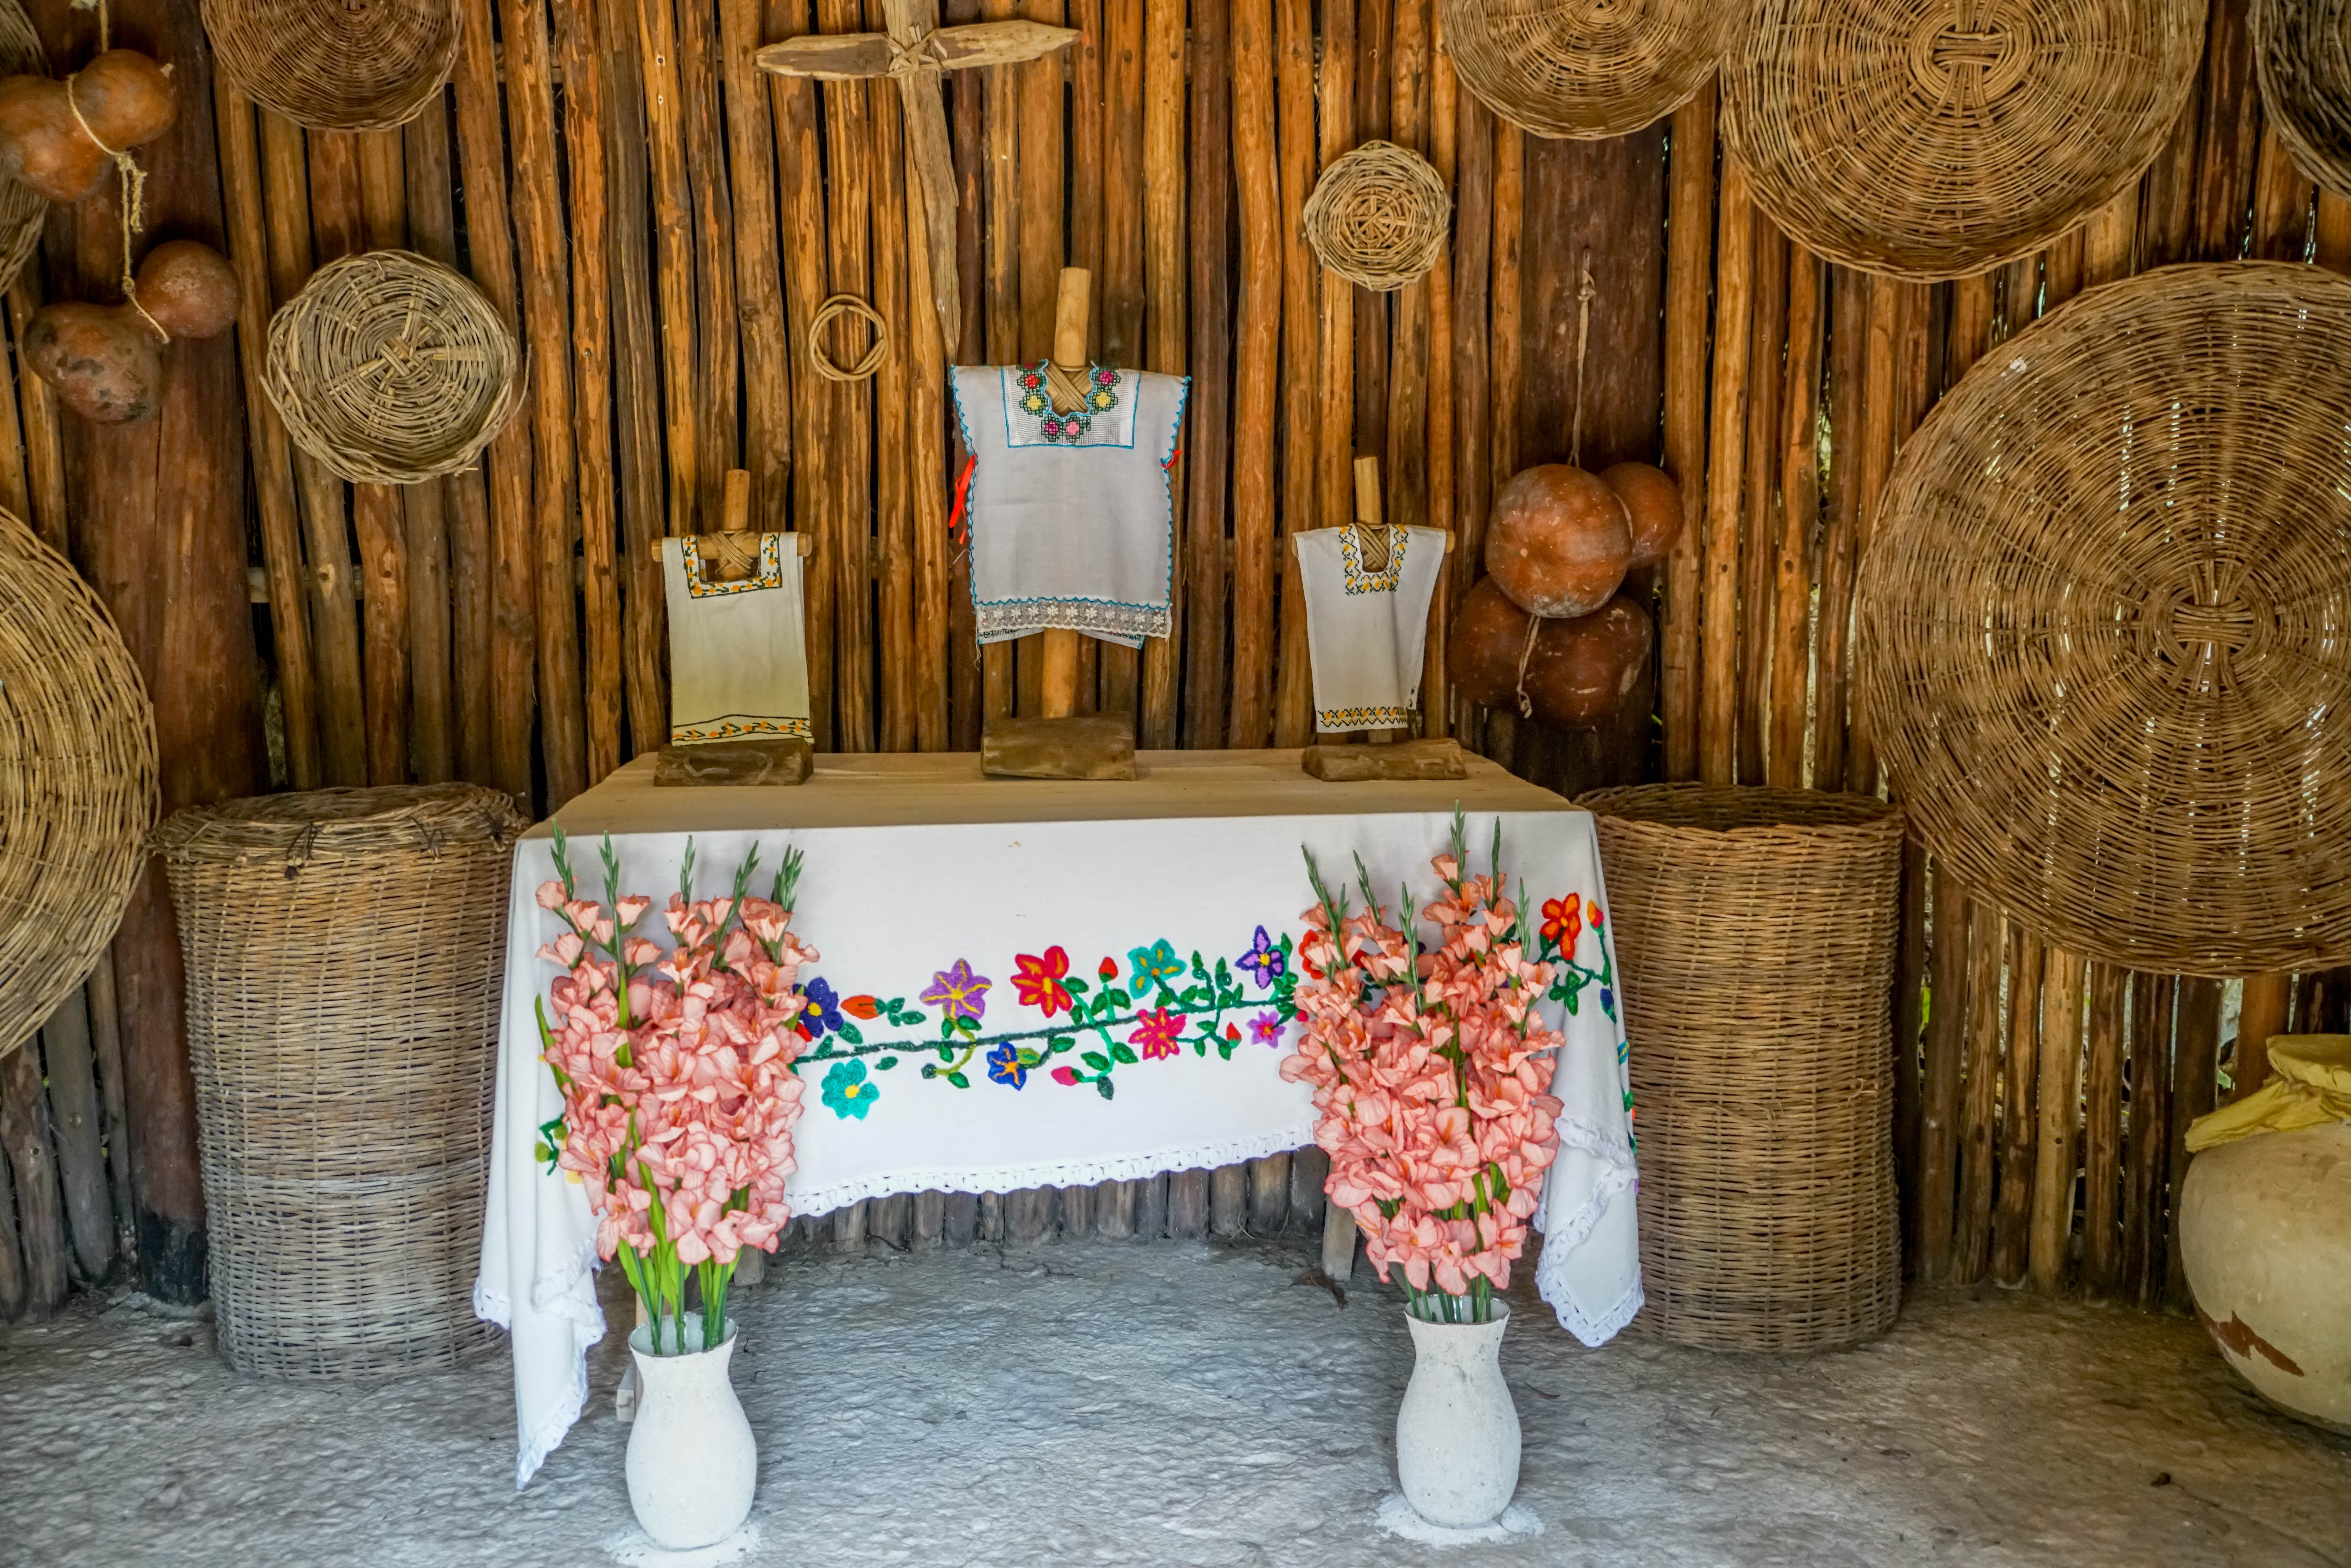
wood, museum, fashion, artwork, ethnic, art, temple, stall, culture, carving, tradition, cultural, ancient history, mexican exhibit